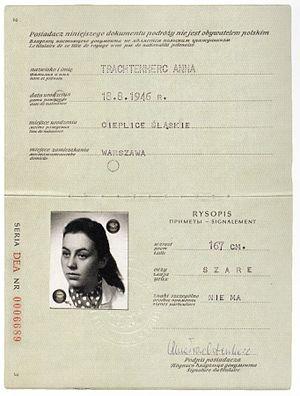
Le document de voyage est un document officiel polonais confirmant l’identité d’une personne qui n’est pas citoyen polonais.